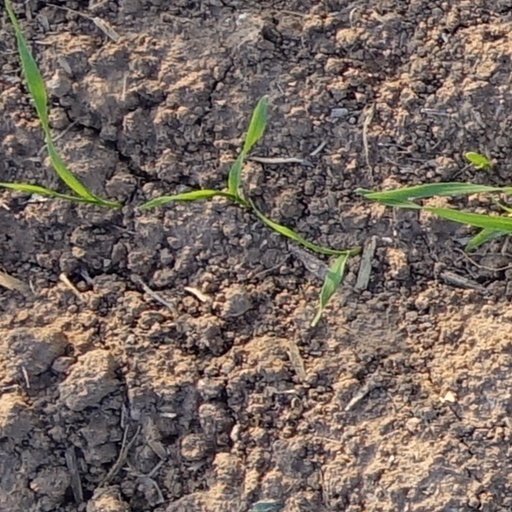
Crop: wheat